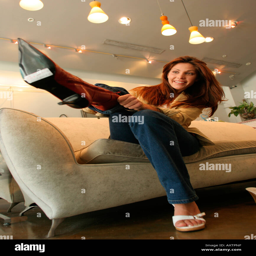
low angle view of a young woman trying on boots in a shoe store